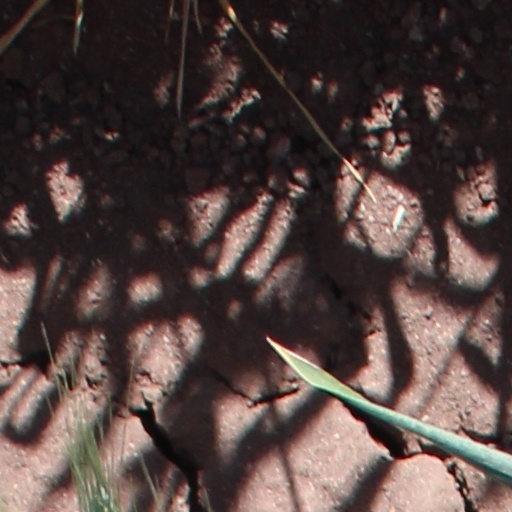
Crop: wheat